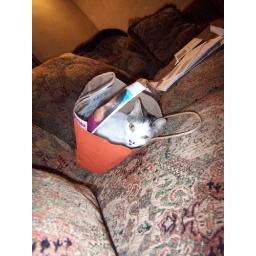
pfluff in the bag on the sofa